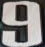
Number: 9